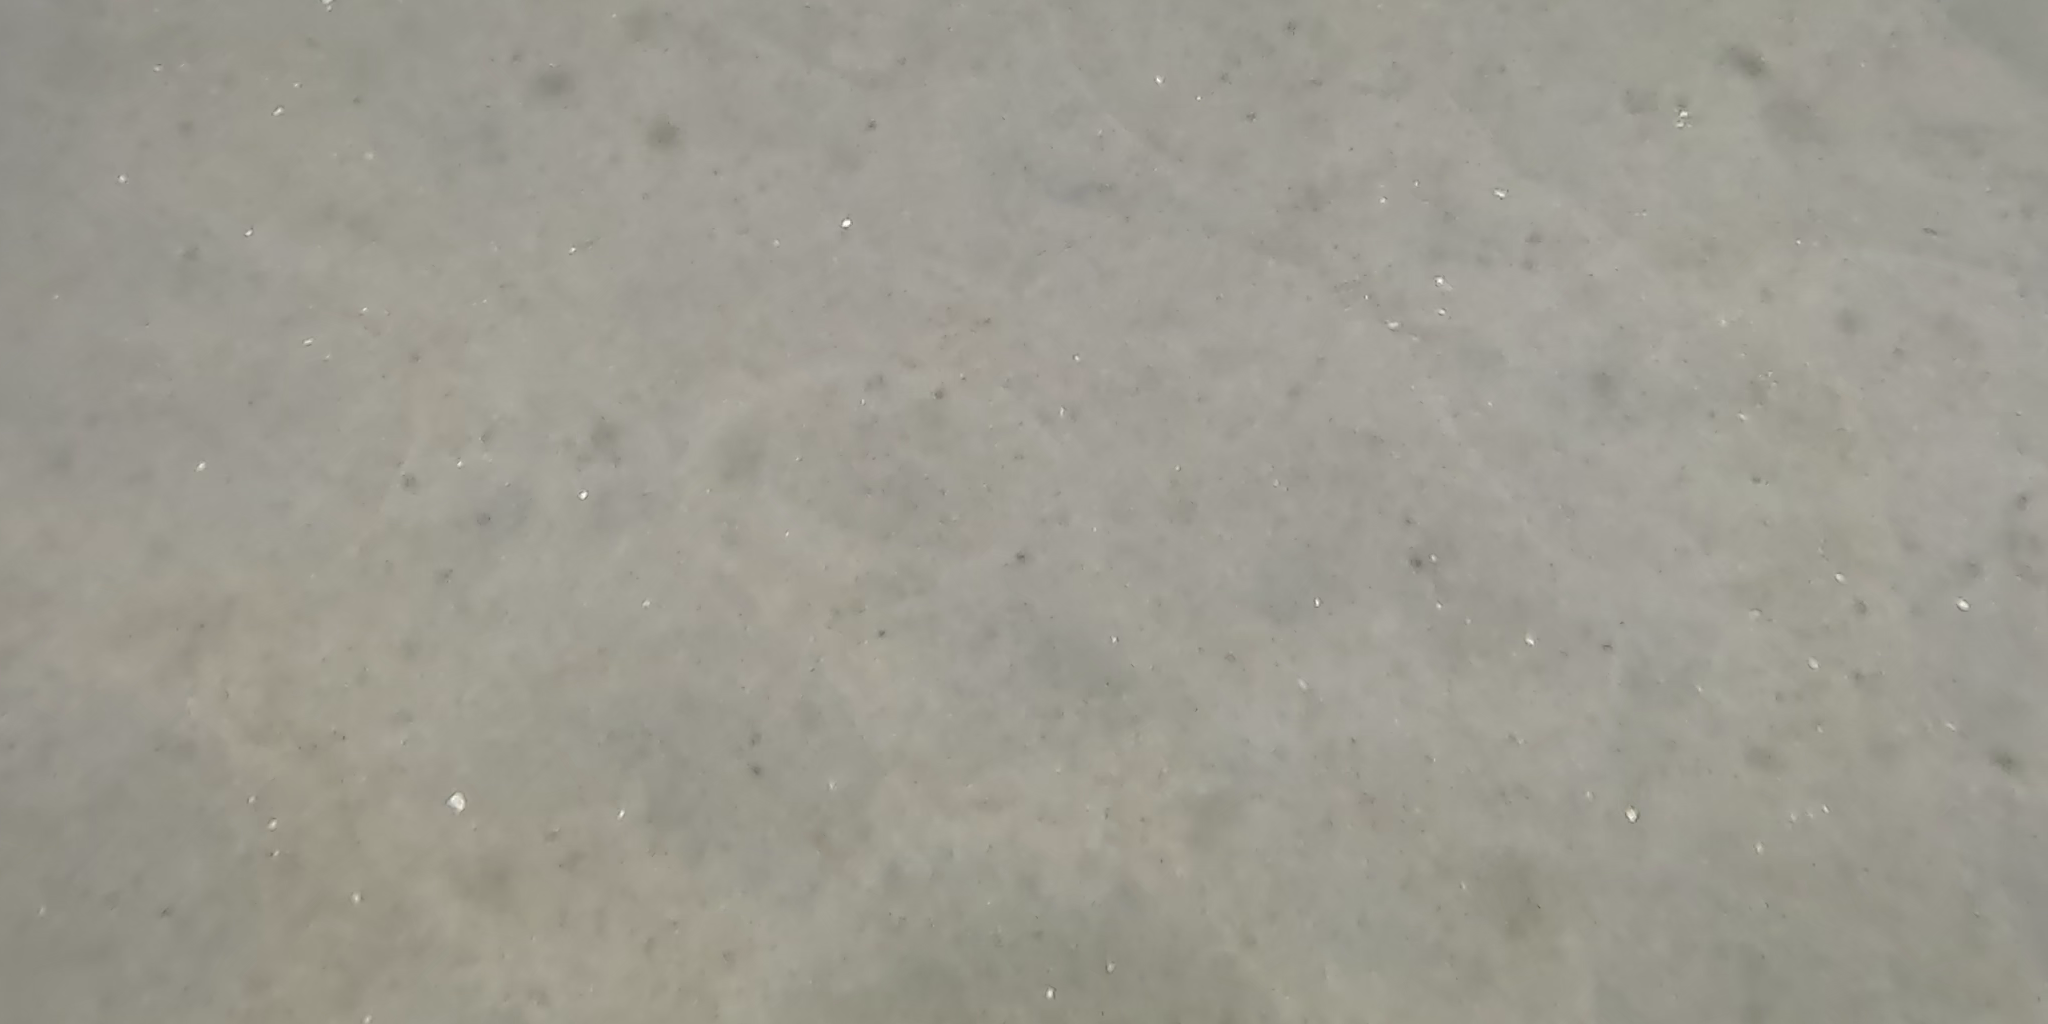
Seabed habitat: sand